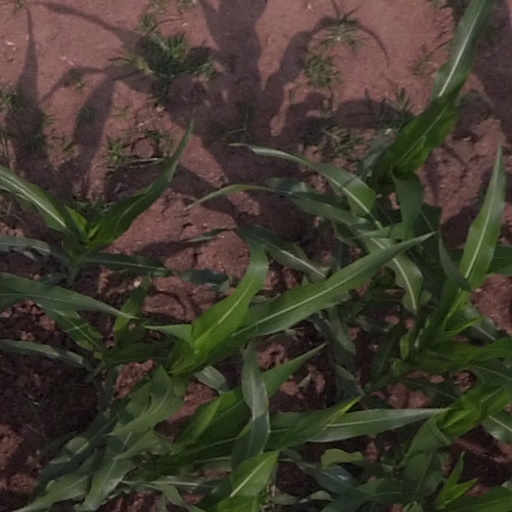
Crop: maize; corn